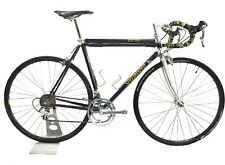
Vehicle type: Bikes